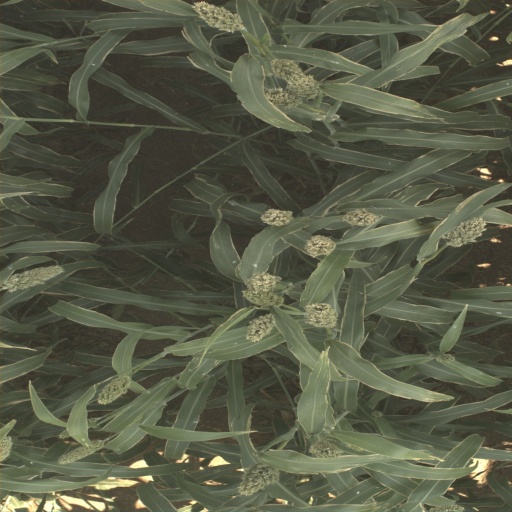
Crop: sorghum